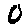
Label: 0